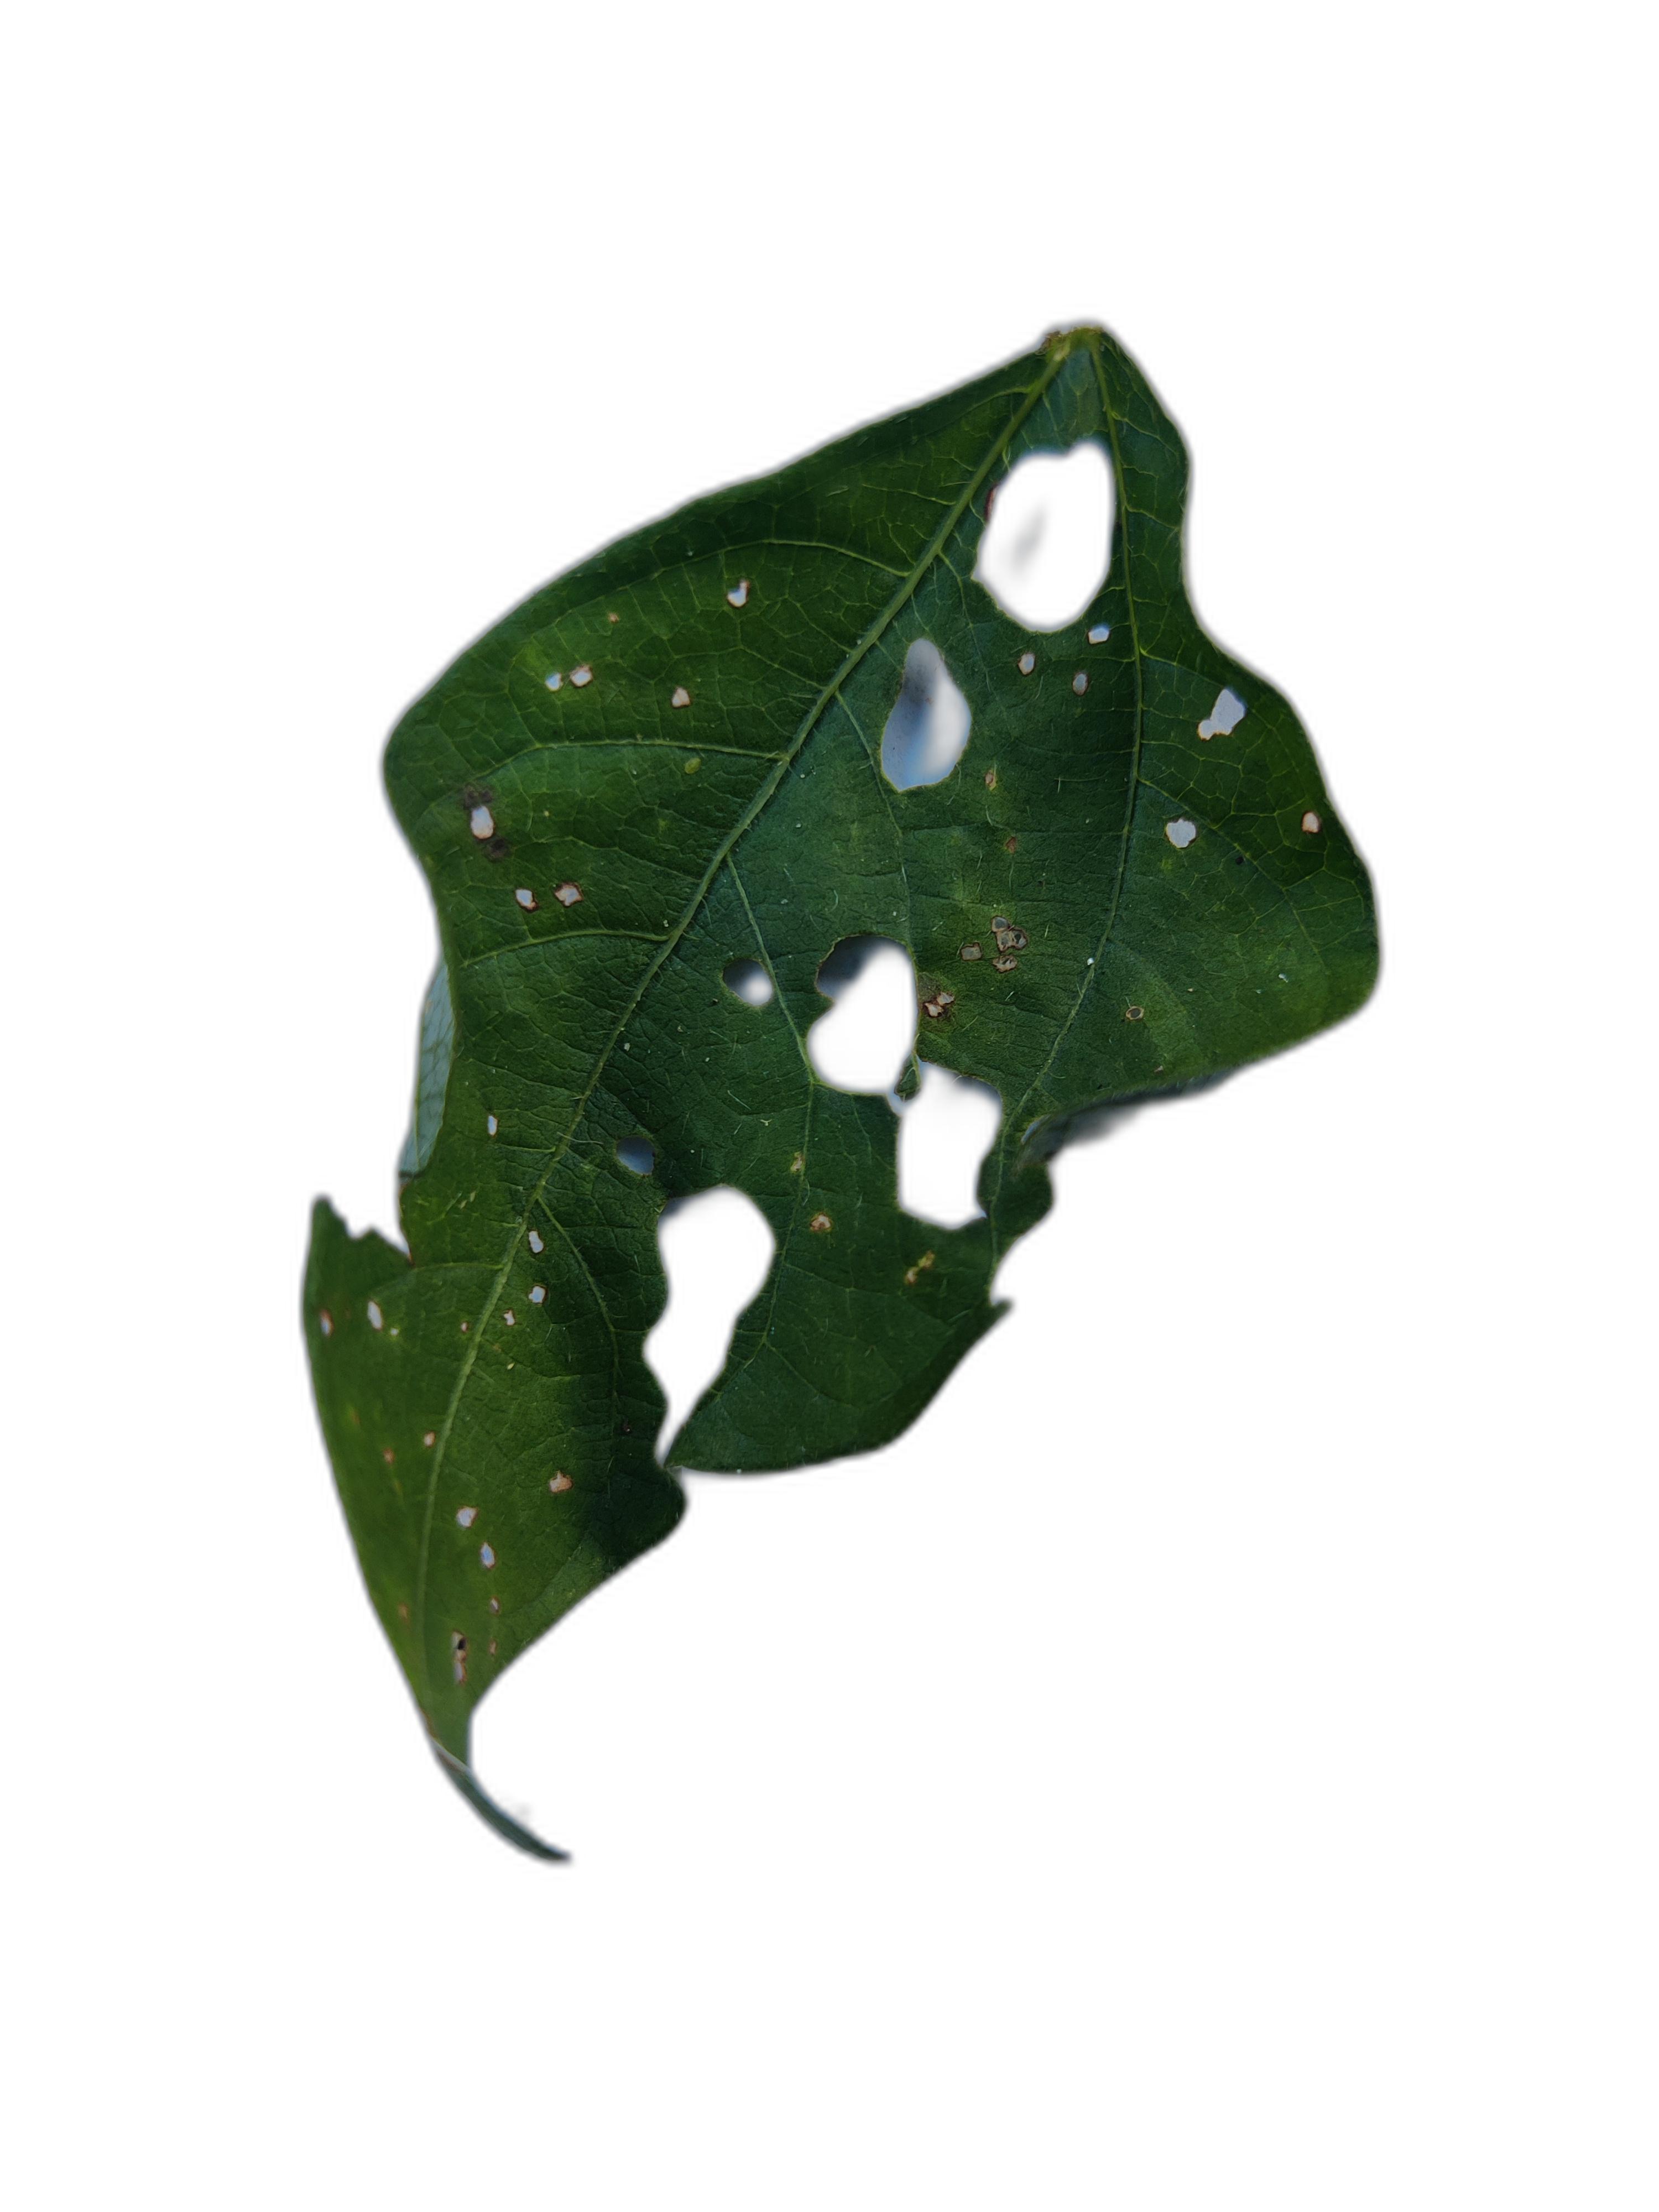
Label: Cercospora leaf spot